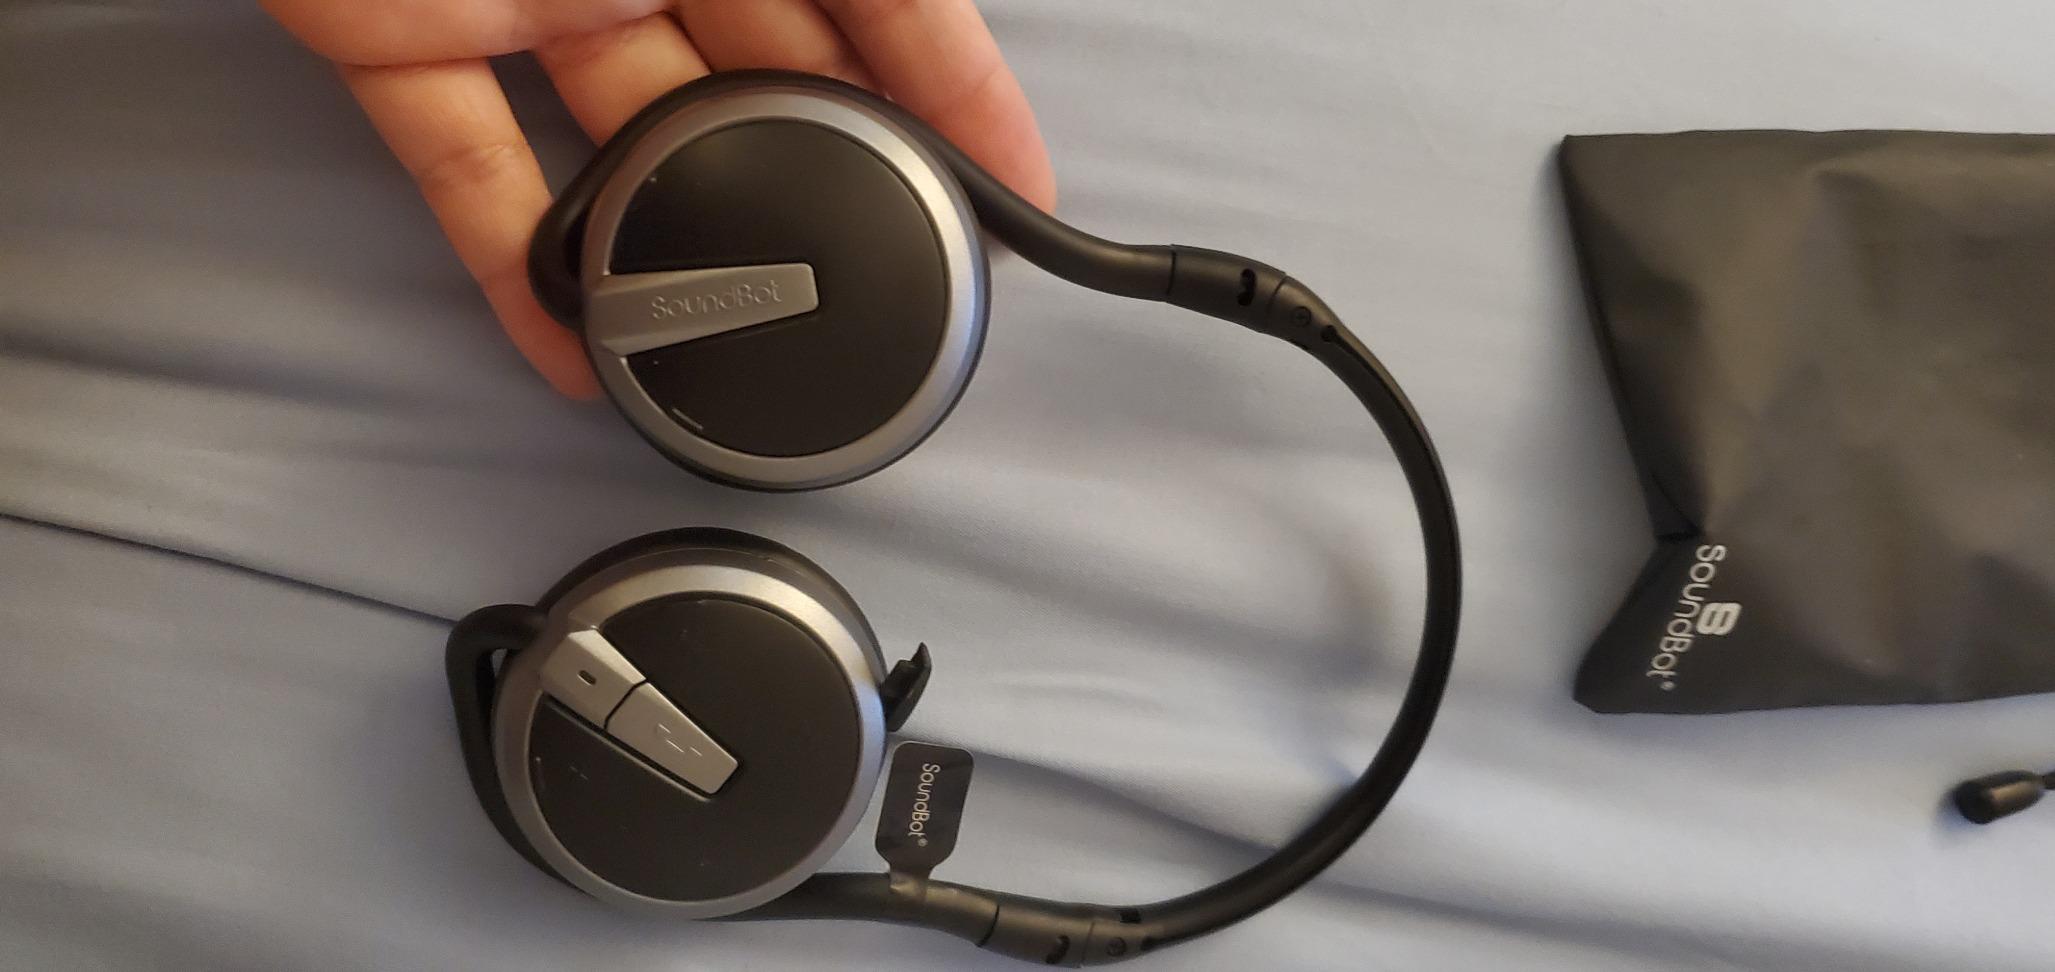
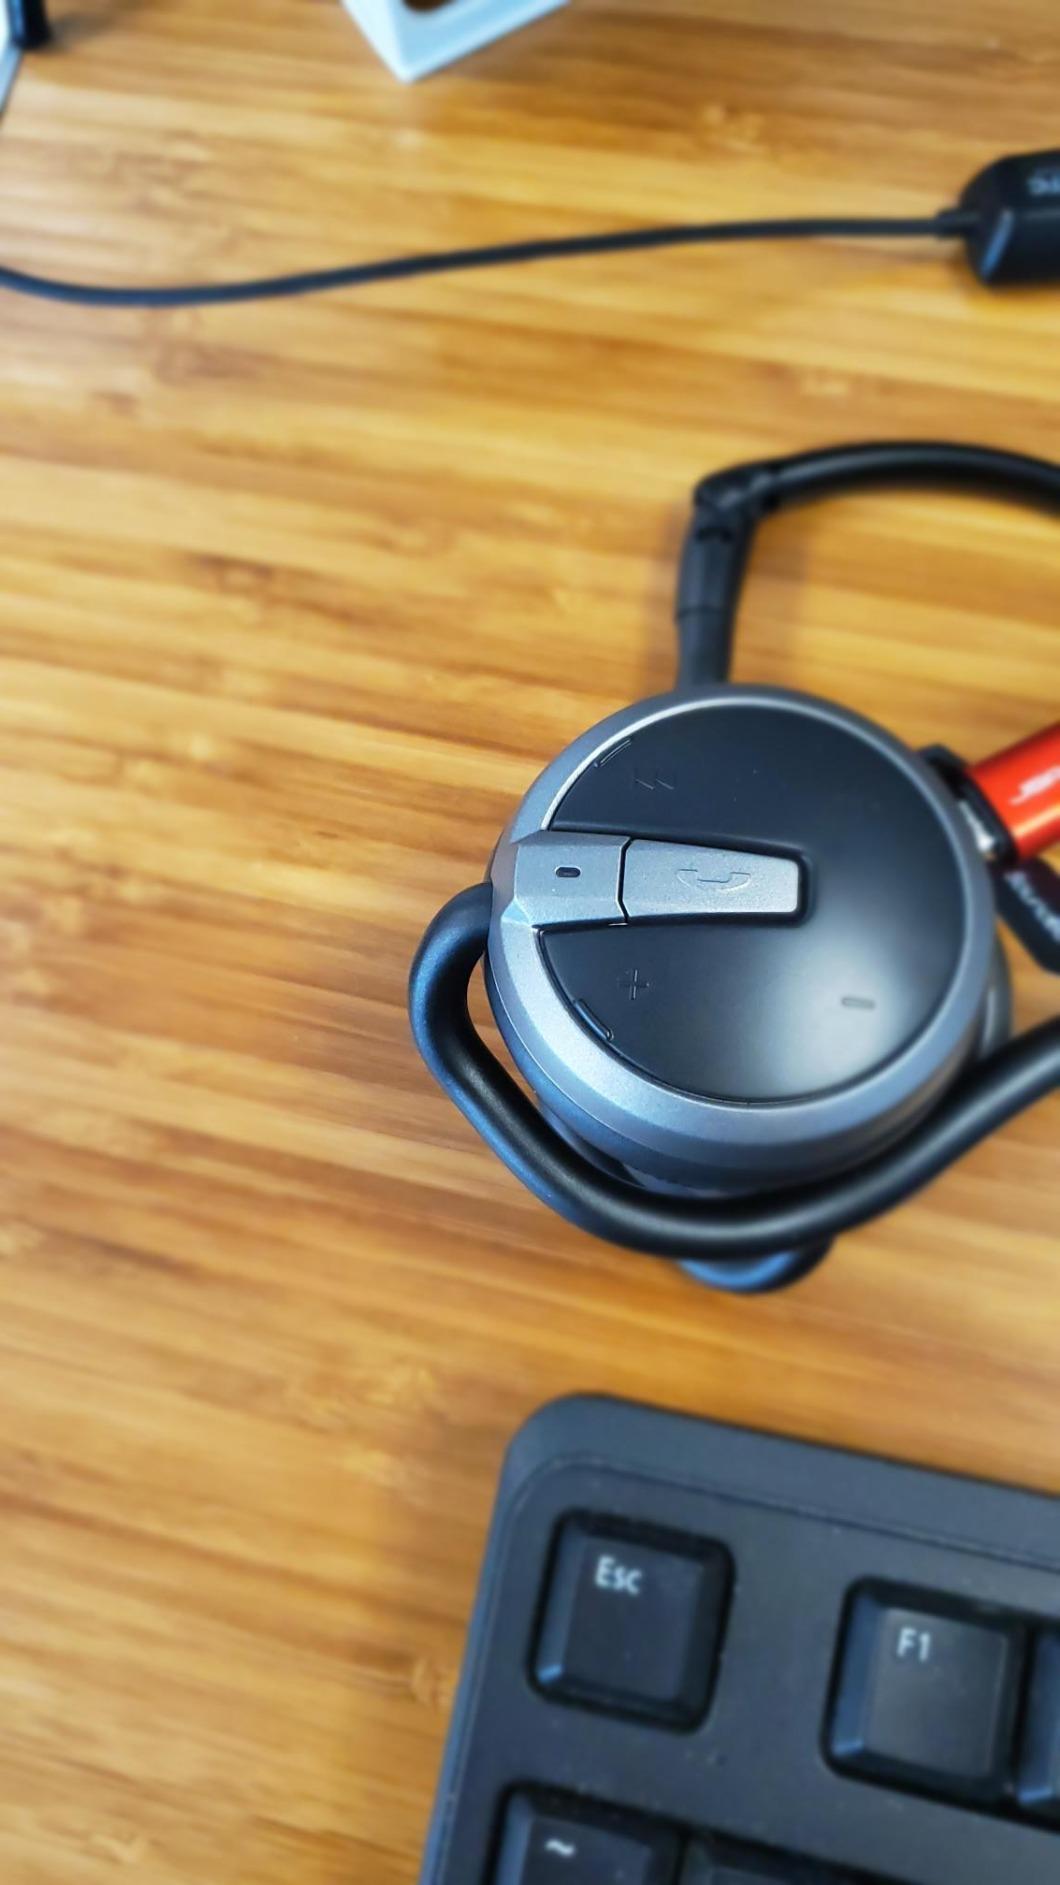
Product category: headphones
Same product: yes